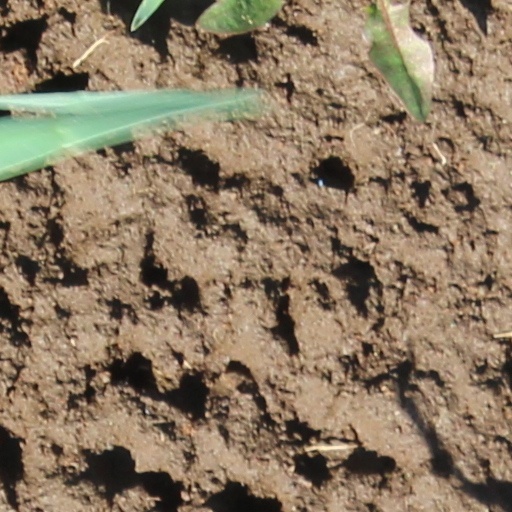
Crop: wheat